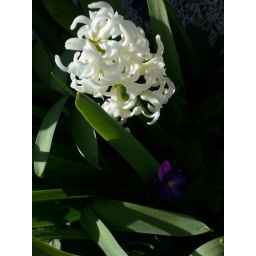
A white flower in my moms garden.